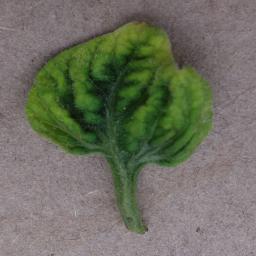
Label: Tomato___Tomato_Yellow_Leaf_Curl_Virus